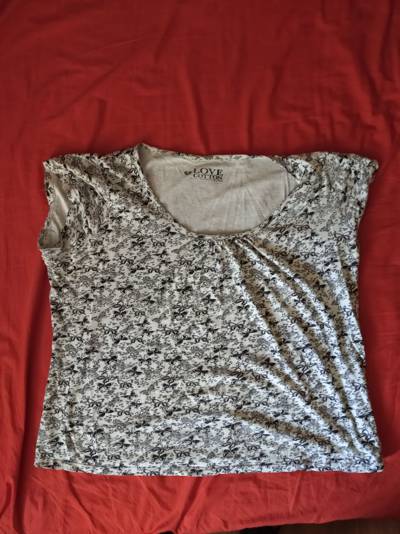
Waste category: clothes